Kingdom of Setul Mambang Segara

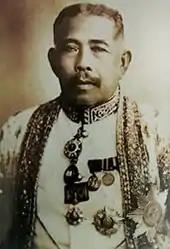
Tunku Baharuddin bin Ku Meh (Ku Din), the last King of Setul, 1902.

The appointment of Ku Din as the governor of Setul angered Tunku Muhammad, the crown prince, as he was supposed to rule the kingdom. As the crown prince did not receive much recognition from the royal courts of Kedah, he sought assistance in Bangkok. His efforts proved to be in vain since Ku Din was far more influential compared to the crown prince. Tunku Muhammad, however, was absorbed into the Satun administration after several months since the appointment of Ku Din.